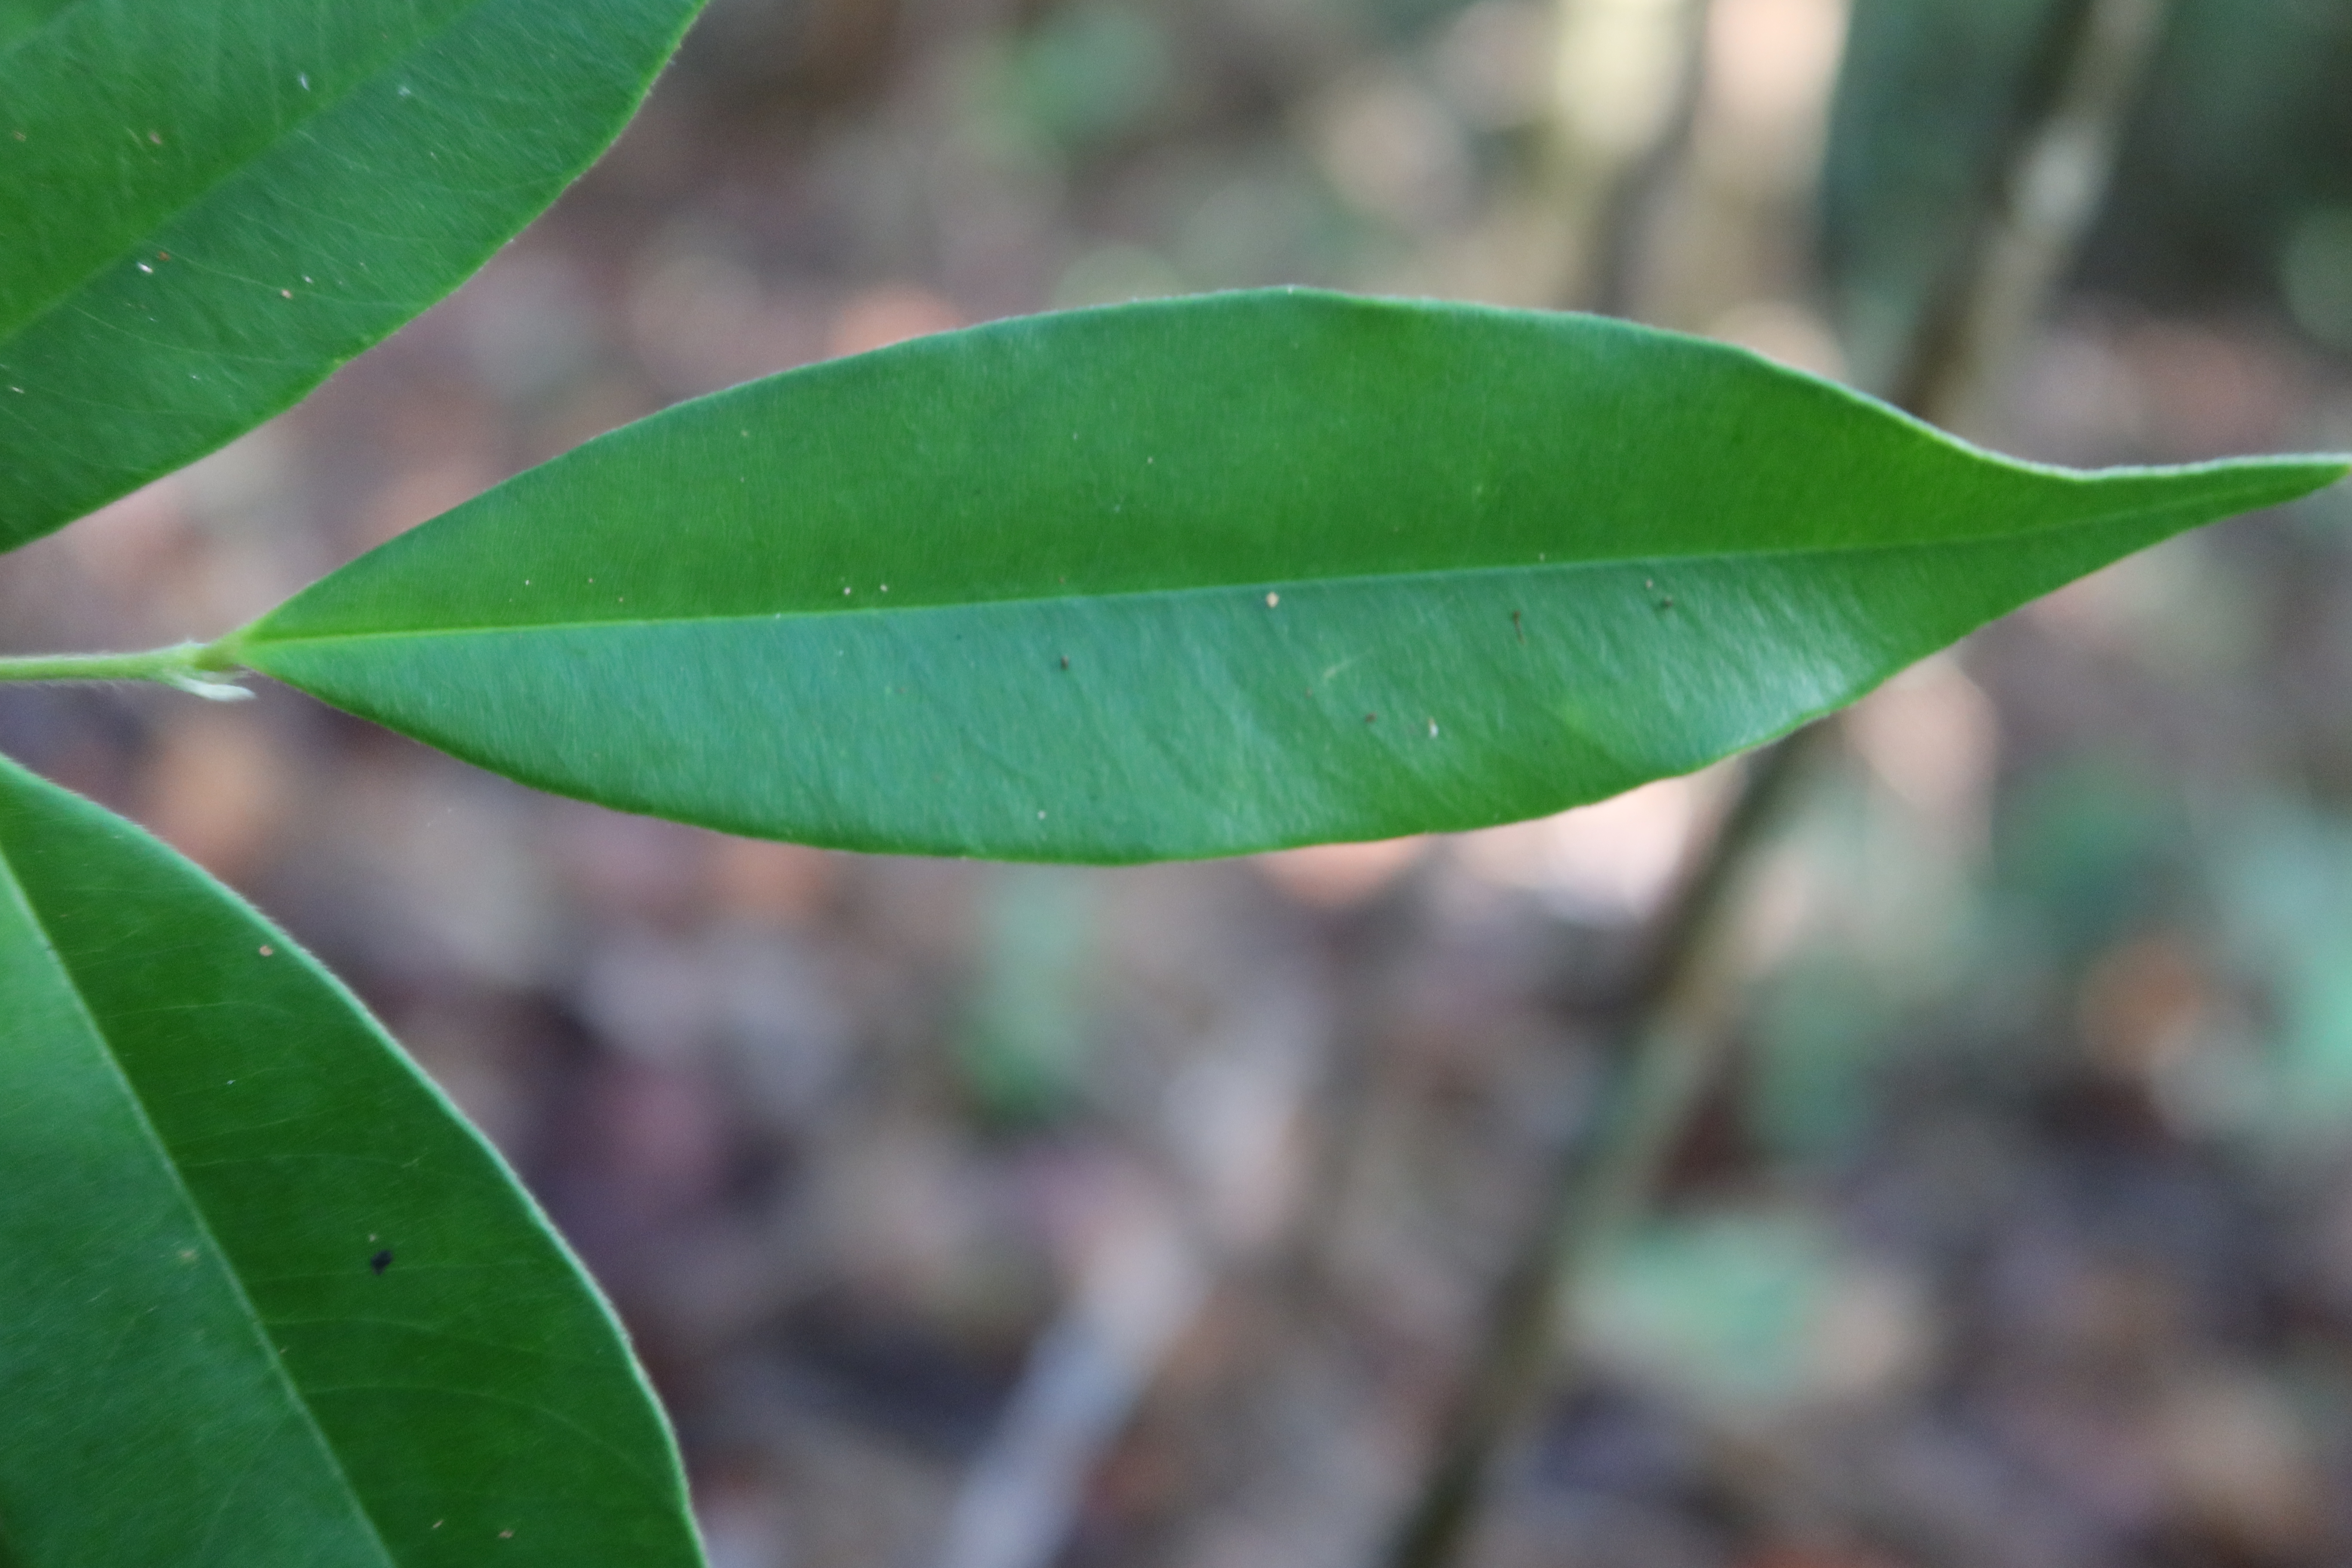
Label: Black spots